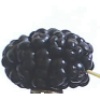
Label: Mulberry 1